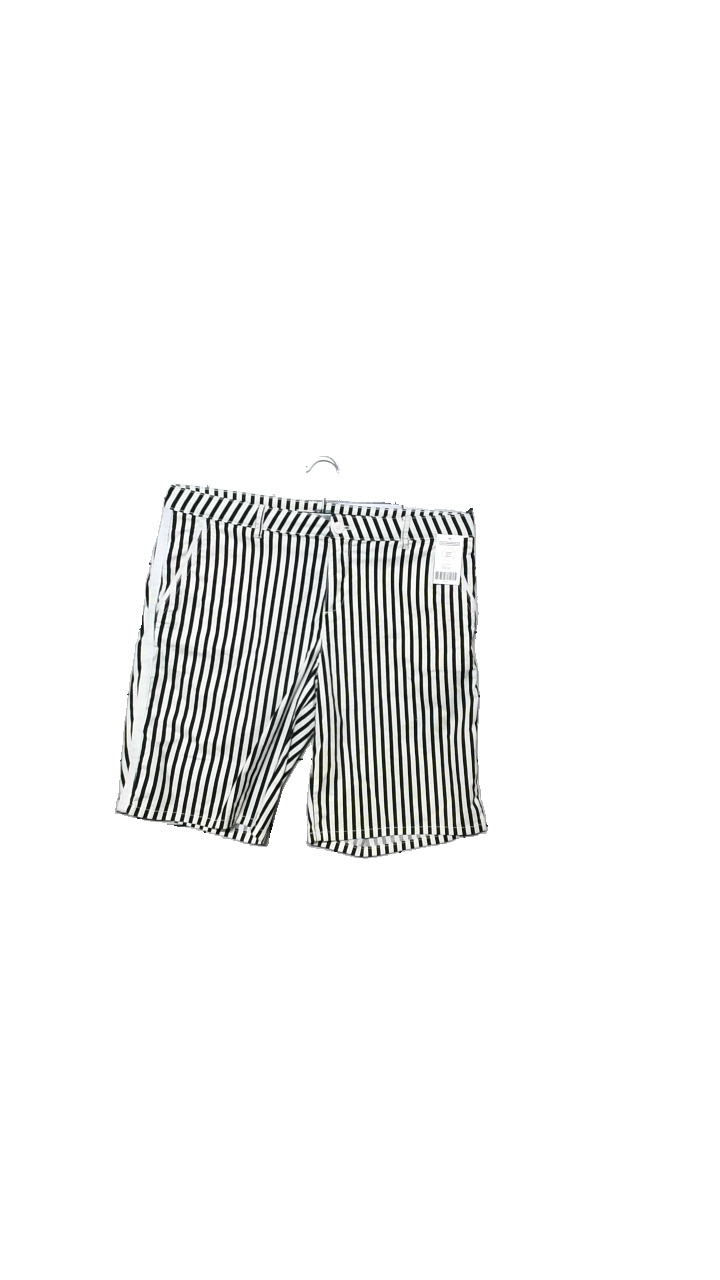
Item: Shorts (Men)
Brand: Esprit
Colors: White, Black
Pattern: Striped
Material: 89% cotton, 8% elastomutliester, 3% elastane
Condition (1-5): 5
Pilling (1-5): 5
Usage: Reuse
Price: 50-100